Goodbye to Gravity

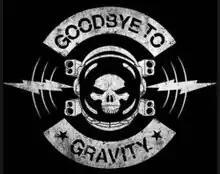

Goodbye to Gravity was a Romanian heavy metal band from Bucharest, active from 2011 until 2015, when four of the band's five members died during their concert in Bucharest, due to a burning firework that started the Colectiv nightclub fire. Lead vocalist Andrei Găluț was the only survivor.